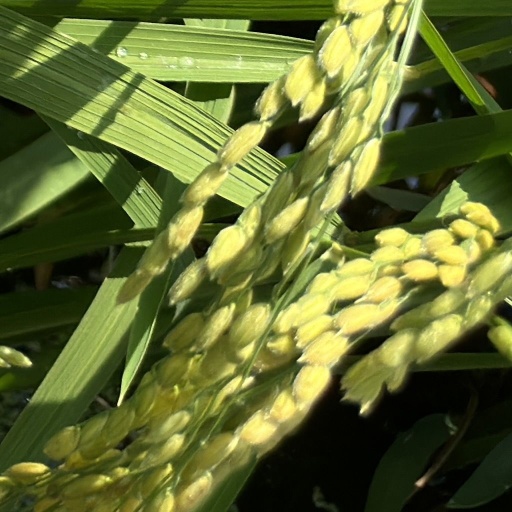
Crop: rice